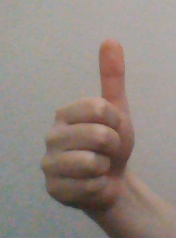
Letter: aleff